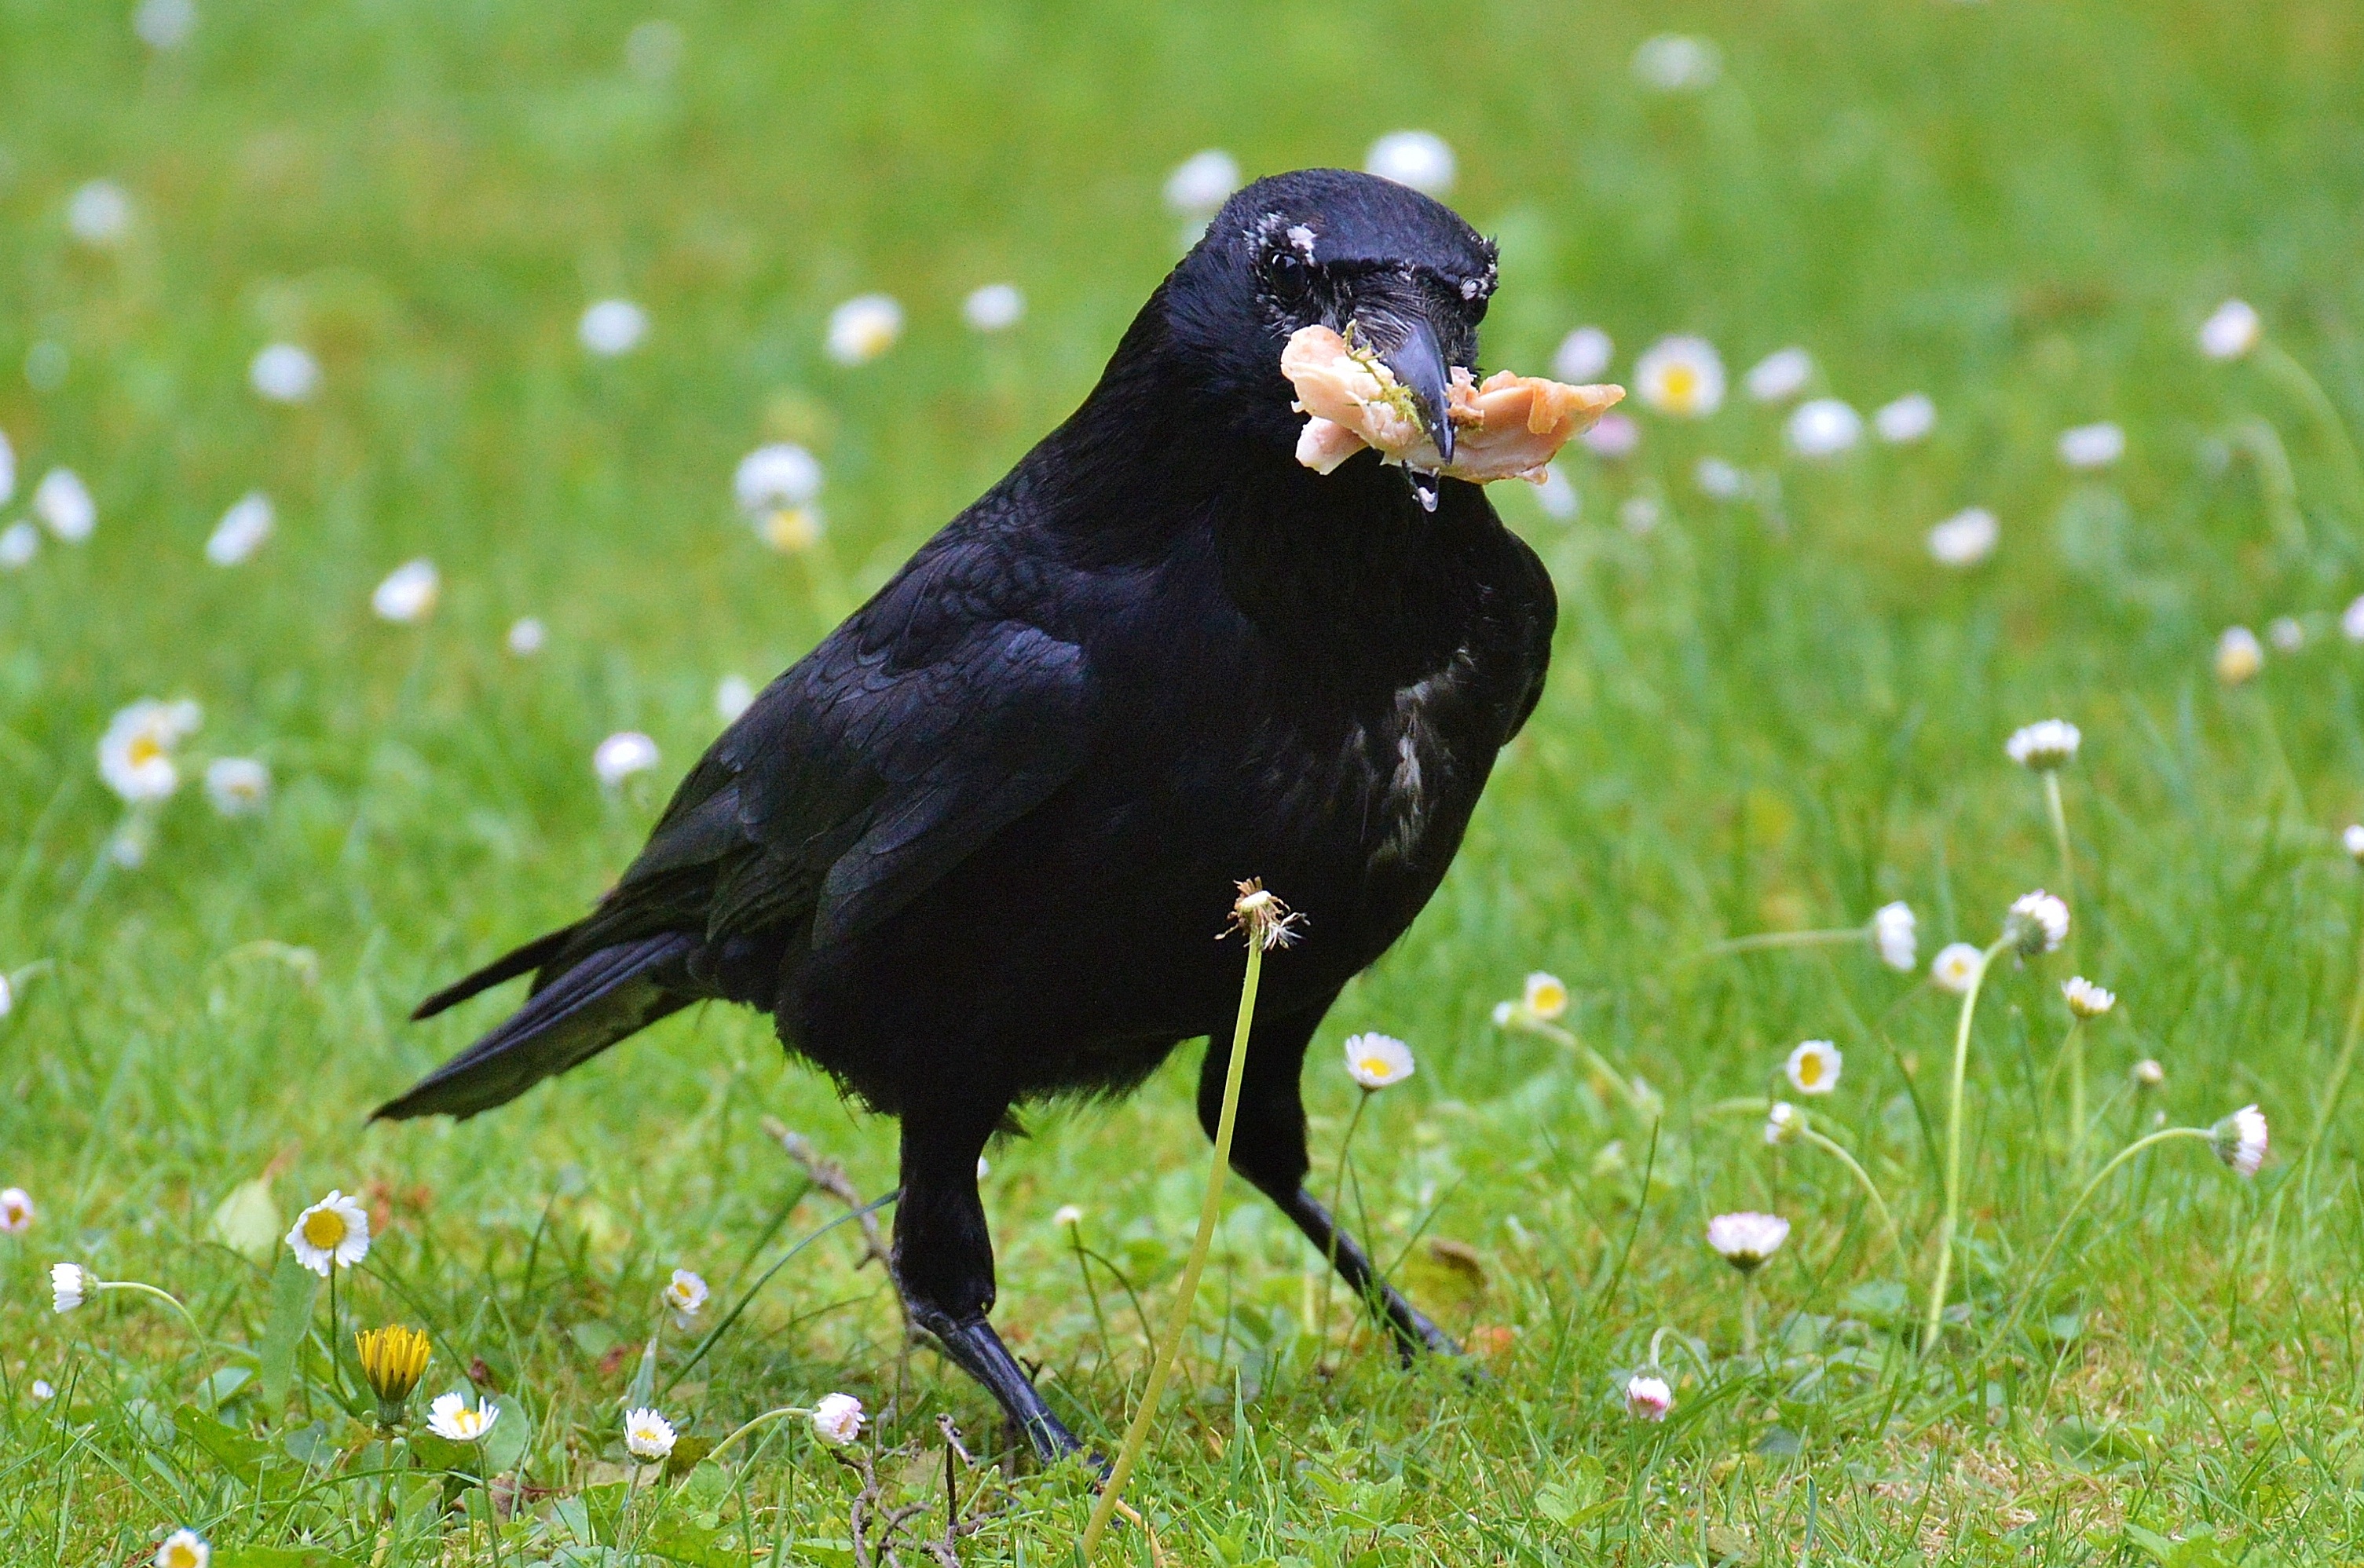
bird, fly, wildlife, beak, black, eat, feather, fauna, crow, rook, vertebrate, raven, bill, blackbird, raven bird, eurasian magpie, american crow, perching bird, crow like bird, acridotheres